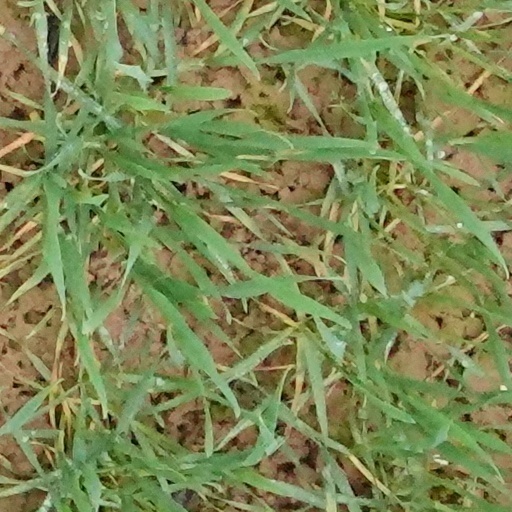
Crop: wheat